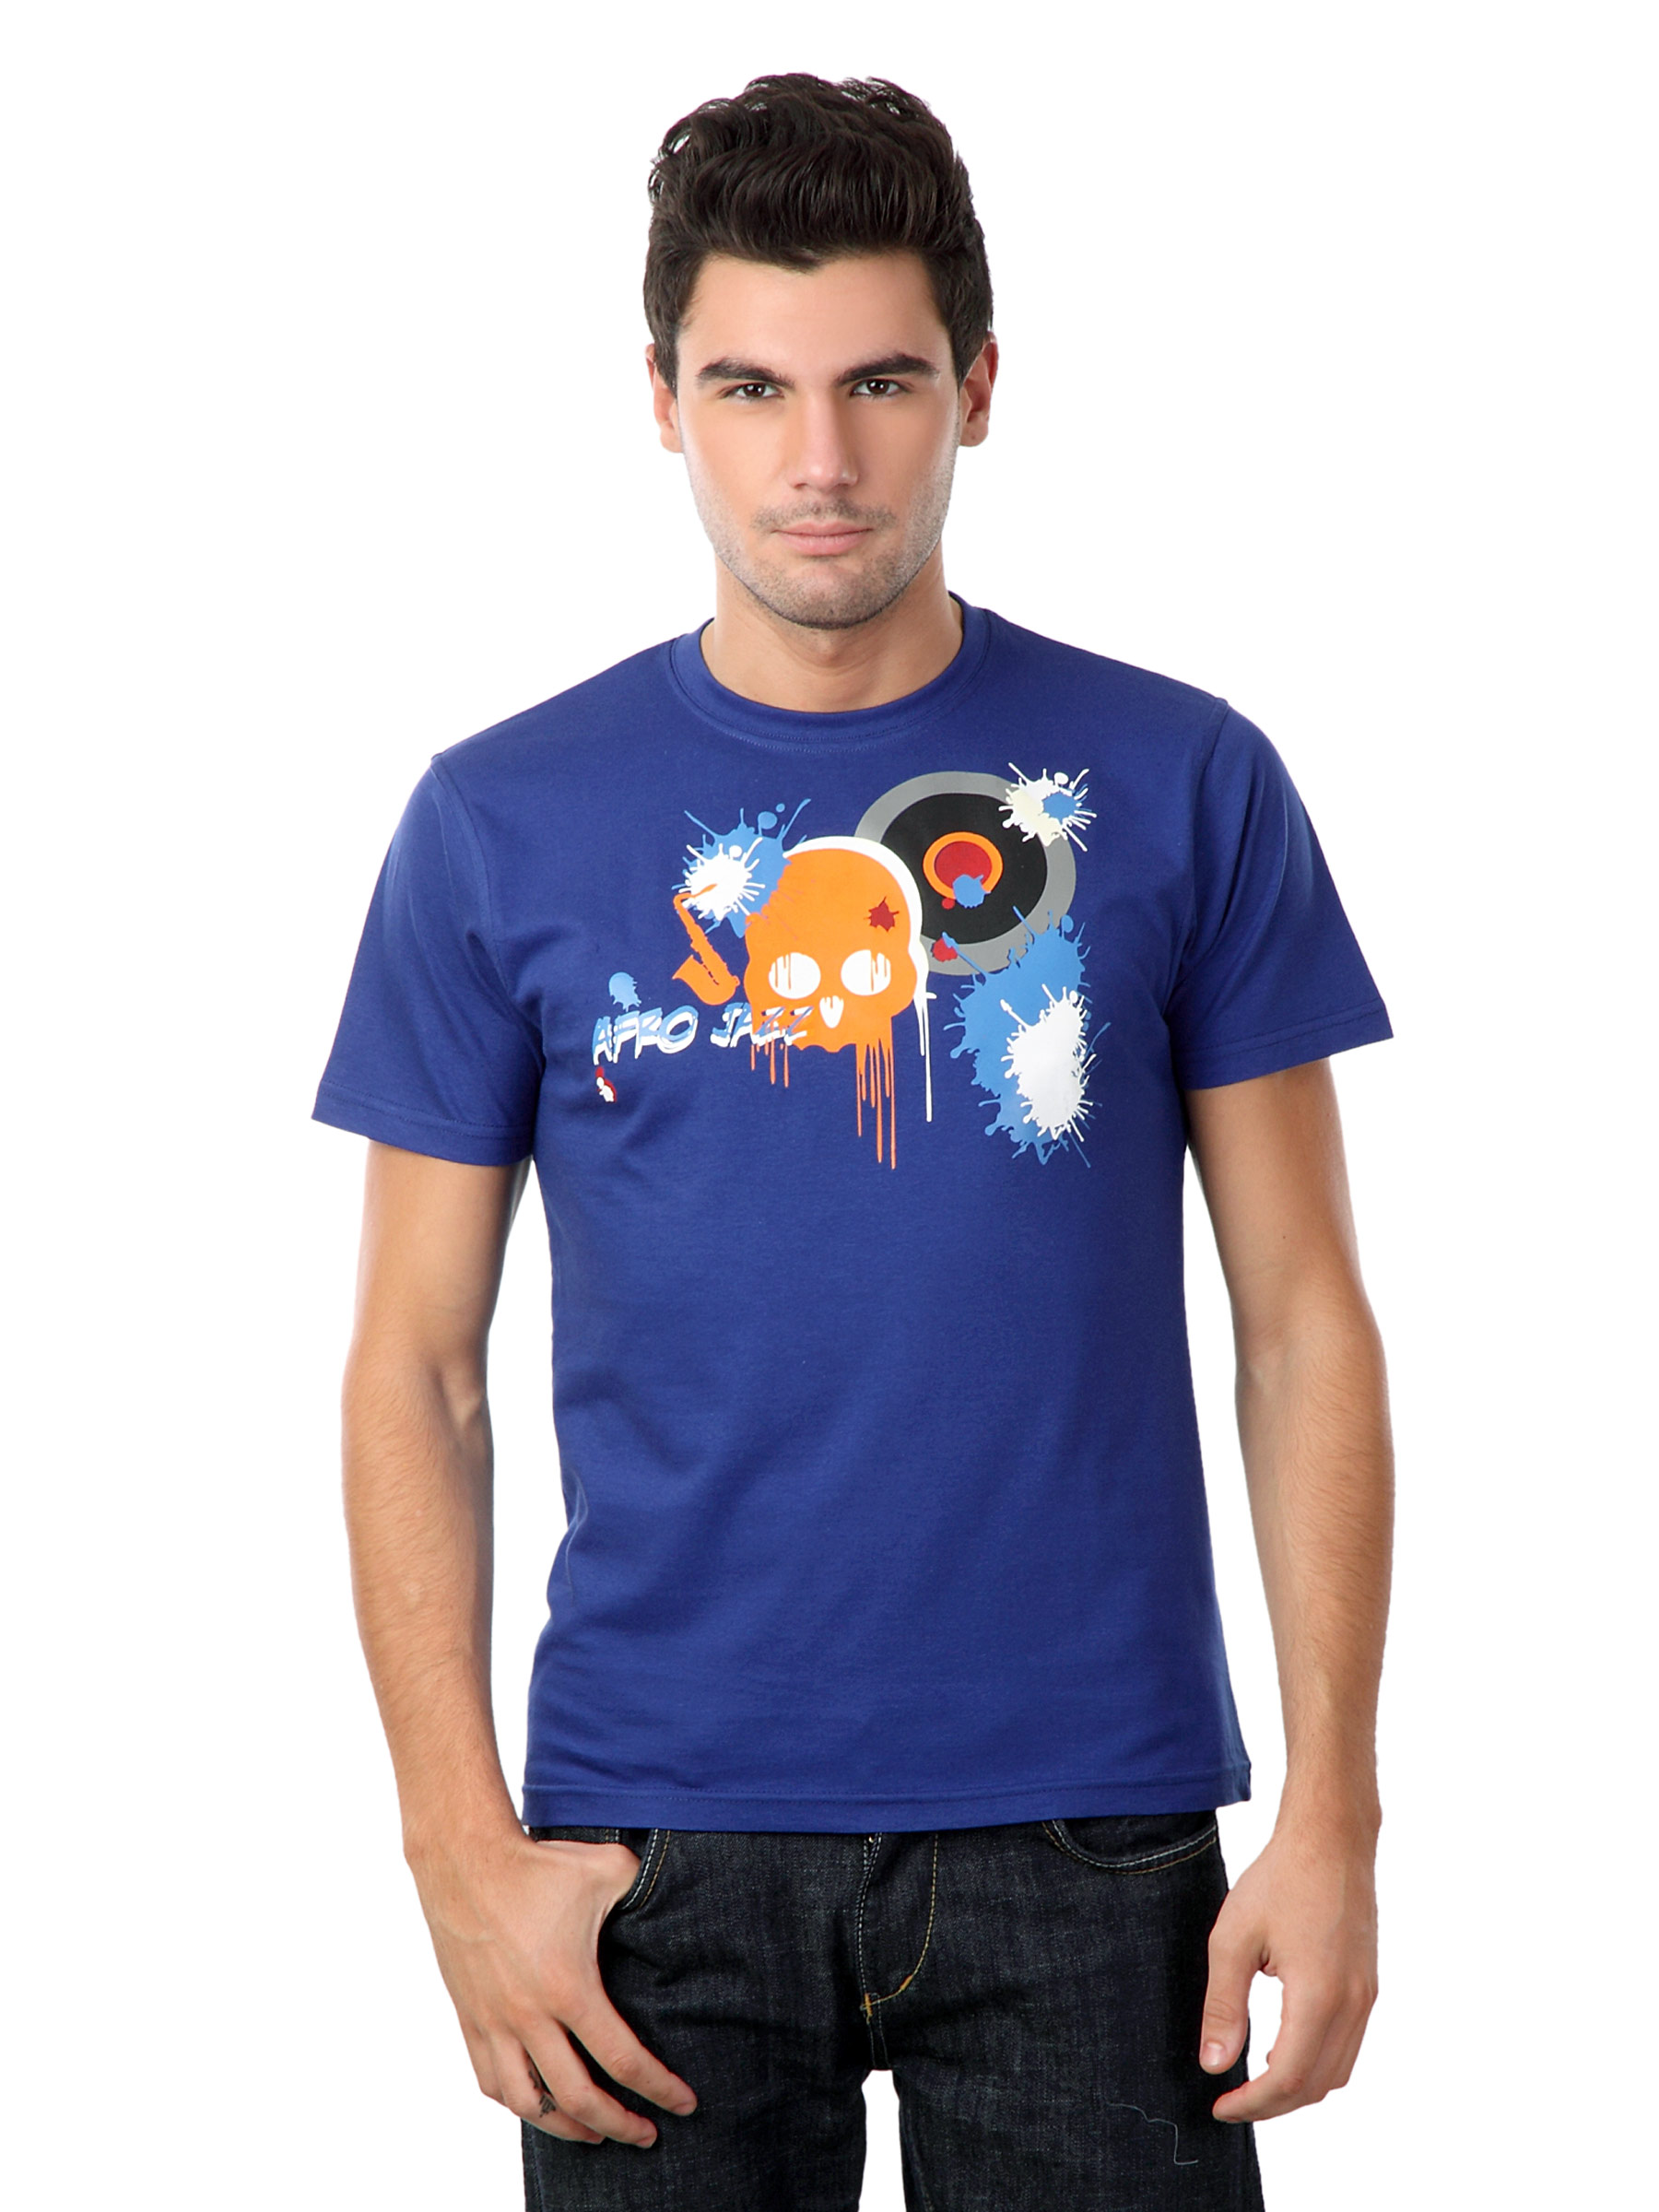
Myntra Men Blue Afro Jazz T-shirt
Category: Apparel / Topwear / Tshirts
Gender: Men
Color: Blue
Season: Summer 2012
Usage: Casual